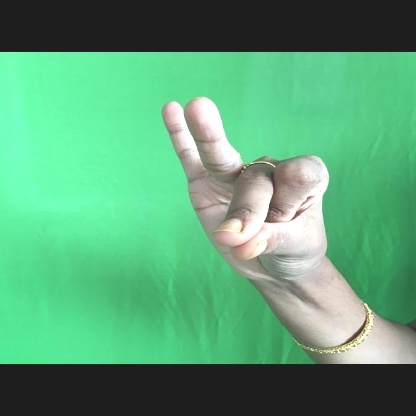
Mudra: Bramaram